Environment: real
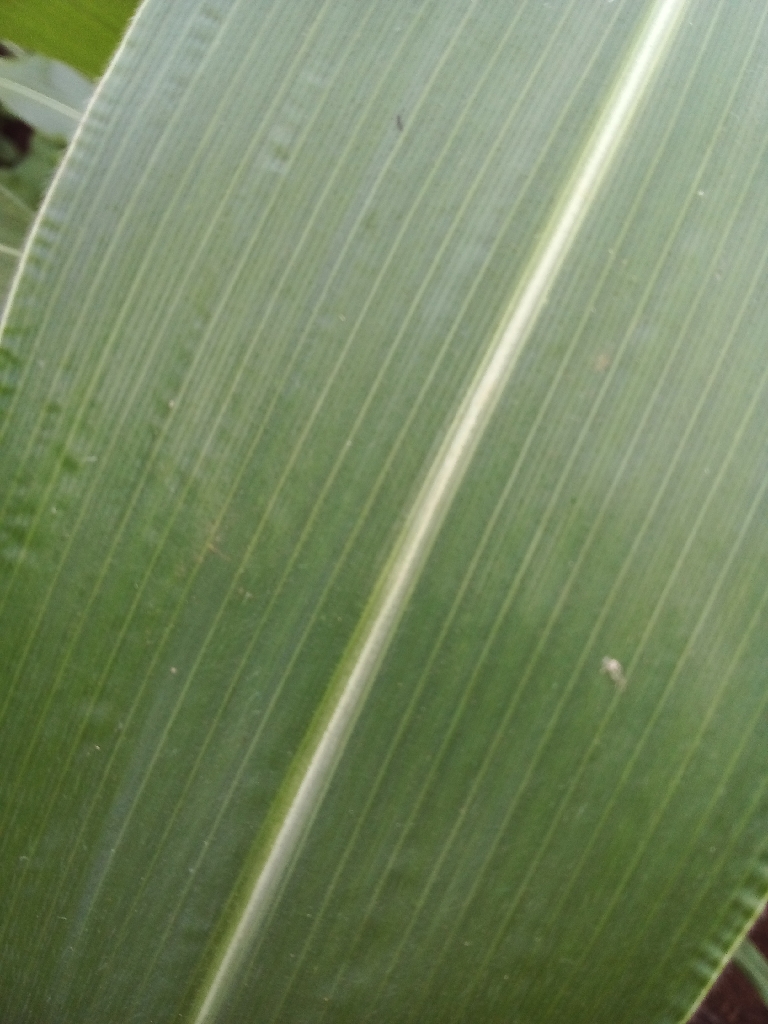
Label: healthy